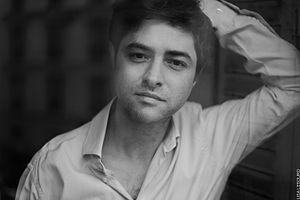
photographie
Nicolas Koretzky est un acteur, auteur et réalisateur français.